Tim Gould

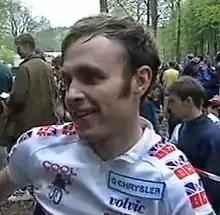

Tim Gould (born 30 May 1964) is an English former professional racing cyclist specialising in cyclo-cross and mountain bike racing.